John Bugas

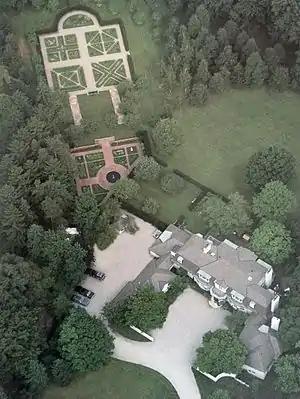
"Woodland" in Bloomfield HillsHugh T. Keyes, architect

In addition to his Wyoming ranches, for the last twenty-five years of his life Bugas's main home was his sprawling country estate in Bloomfield Hills, Michigan, which he named "Woodland". Woodland was designed by noted architect Hugh T. Keyes, who also designed Bugas's Wyoming lodge, as well as the main homes of Max Fisher, Ford II's brother Benson Ford, Ford President Semon Knudsen, and Ford Chairman and CEO Philip Caldwell. Woodland became the unofficial site for many discreet Ford meetings (as well as discreet poker games), including with Henry Ford, McNamara, Lee Iacocca, Carroll Shelby, and Hoover. It was also the site of large Republican fund-raising parties in 1976 with President Gerald Ford and Vice President Nelson Rockefeller in attendance and in 1980 with presidential candidate Ronald Reagan. Woodland is not unlike the fortified "Castle" compound built by Henry Ford for Bugas's predecessor and nemesis Bennett, where Bugas and his family spent much time. Like Henry's and Edsel's houses, Woodland also had a Ford-built, detached industrial power house serving the main house. Bugas also owned riding stables nearby. (Upon Bugas's death, Woodland was purchased by Max Fisher's close friend and fellow Forbes 400 member Alfred Taubman, and the house was later featured in a "Vogue" magazine spread.)